Lando Buzzanca

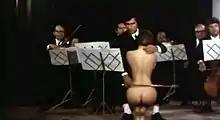
Lando Buzzanca with Laura Antonelli in "Il merlo maschio" (1971), directed by Pasquale Festa Campanile

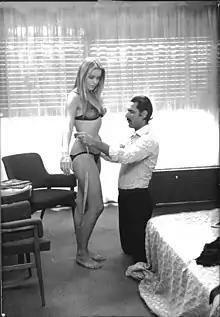
"Il gatto mammone" (1975), with Gloria Guida and Lando Buzzanca.

After two successful "James Tont" films in which he played a parody of James Bond in the 1960s, and having starred in 33 films already, he was "discovered" in 1970 in "The Swinging Confessors" (also known as "The Married Priest"). Buzzanca then had a large success in a series of satirical commedia sexy all'italiana films which satirized major institutions such as politics, religion, trade unions and financial world. Lando Buzzanca with Laura Antonelli in "Il merlo maschio" (1971) directed by Pasquale Festa Campanile, which was a huge success and made him a major star in the genre of commedia sexy all'italiana. In the following years he acted alongside famous actresses of the moment, such as Claudia Cardinale, Catherine Spaak, Barbara Bouchet, Gloria Guida, Senta Berger and Joan Collins. His 17 films since "The Swinging Confessors" grossed 20 billion lire ($32 million).